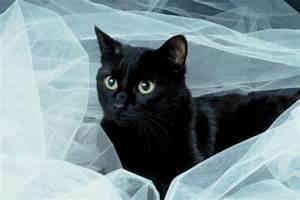
cat